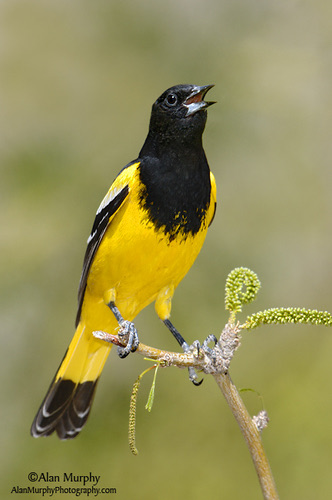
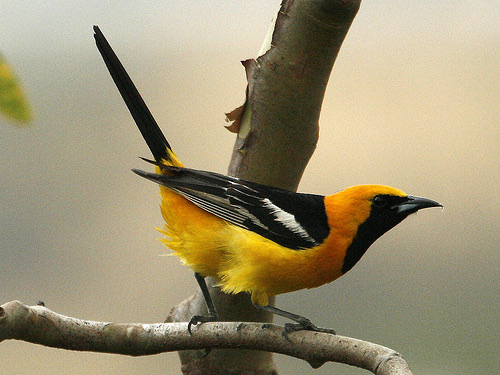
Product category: misc
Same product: yes